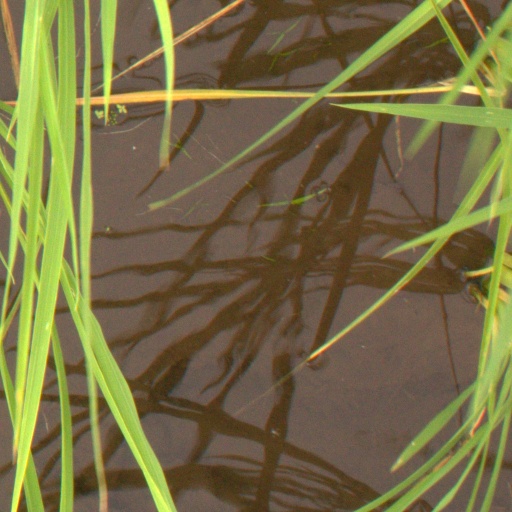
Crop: rice